Saxon Police Force

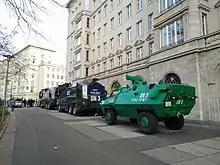
Water cannons and armoured cars of Police Saxony in Lepzig at an illegal anti-vaccine movement gathering, 2021

In 1936, all local police forces in the German Reich were reorganized by the Nazis and headed by Reichsführer SS and Chief of Police Heinrich Himmler. All state police offices in Saxony became part of Geheimen Staatspolizei in Berlin. After WWII, Saxony was part of the Soviet Military Administration in Germany and all local police offices (Volkspolizeiämter) became part of what later became Volkspolizei of GDR. The Soviet officers preferred antifacists to become police officers.